Lotsa de Casha

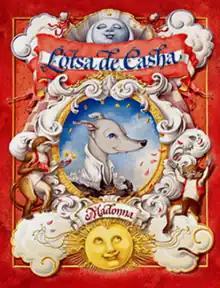
Book cover with artwork by Rui Paes

Lotsa de Casha is a picture book written by American entertainer Madonna. It was released on June 7, 2005, by Callaway Arts & Entertainment. The book was written for readers aged six and up. The book's titular character is an Italian greyhound who learns the moral "money can't buy happiness". Madonna drew from her life when writing the story, from denouncing materialism to her motherhood. Portuguese artist Rui Paes illustrated the book, and modeled his illustrations on Renaissance and Baroque painting, and the works of painter Caravaggio.